Wali Khan Amin Shah

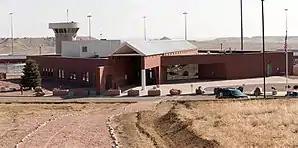
Florence ADMAX USP, where Shah was incarcerated

The Bojinka plot was discovered by police on January 6, 1995. He was arrested by Manila police at an apartment on Singalong Street, which Yousef had set up in case the plot failed, on January 11, but he escaped police custody roughly 77 hours later. After obtaining a fraudulent passport bearing the name "Osama Turkestani", he lived on the nearby island of Langkawi until his December 1995 re-arrest in Malaysia. After the re-arrest, he was handed over to United States authorities.